Chirp spread spectrum

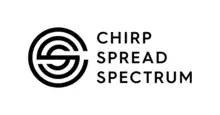
Chirp Spread Spectrum icon

In digital communications, chirp spread spectrum (CSS) is a spread spectrum technique that uses wideband linear frequency modulated chirp pulses to encode information. A chirp is a sinusoidal signal whose frequency increases or decreases over time (often with a polynomial expression for the relationship between time and frequency).